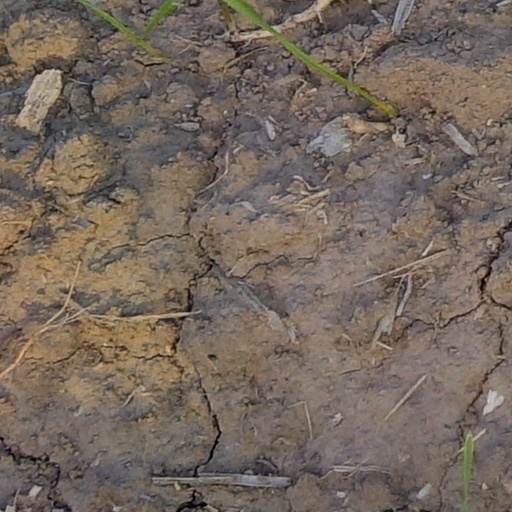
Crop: wheat